Miami Canal

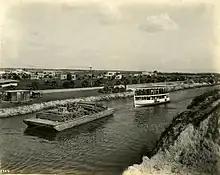
Passenger launch "Biscayne" approaching barge in Hialeah, Florida

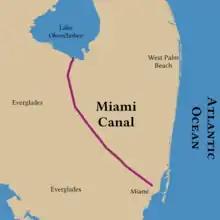
Course of the canal

The Miami Canal, or C-6 Canal, flows from Lake Okeechobee in the U.S. state of Florida to its terminus at the Miami River, which flows through downtown Miami. The canal flows in a south and southeasterly direction for approximately 77 miles, and passes through three counties: Broward, Palm Beach, and Miami-Dade. It was constructed in the early part of the 20th century to drain the Everglades Agricultural Area (EAA). Removing the canal was proposed as part of the Restoration of the Everglades.